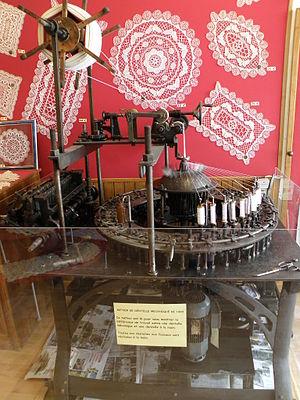
Métier de dentelle mécanique de 1920, exposé dans un magasin de dentelles, rue des Tables, au Puy-en-Velay.
Une dentelle est un tissu sans trame ni chaîne, généralement en fil de soie, lin, nylon ou fibres plus riches selon les cas, exécuté par les dentelliers à la main ou à la machine, à l'aide de points semblables ou non formant un dessin, à bords dentelés ou non.